Tomb of the Unknown Soldier (France)

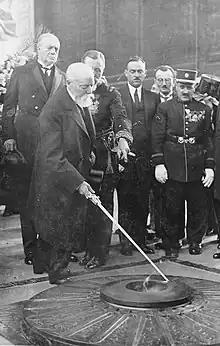
The president of the Republic, Paul Doumer, rekindling the flame on the tomb in 1931.

The idea of burning a flame permanently was first put forward in early 1921 by the Ariège sculptor Grégoire Calvet. It was finally Augustin Beaud who initiated his installation in reference to the small lamp that illuminated the cemetery of Panossas, where he lived in his childhood, because he found the site austere with regard to the symbol that it represented. He next submitted the idea to General Henri Gouraud, military governor of Paris, and then to the municipal council, which approved it. Initially designed to be rekindled annually on 11 November, journalists Gabriel Boissy and Jacques Péricard proposed in October 1923 that it should be relit every day at 6:30 p.m. by veterans, an idea which was supported by public opinion. The plaque from which the flame arises was designed by architect Henri Favier – the muzzle of a cannon pointed towards the sky, embedded in the centre of a kind of rosette representing an inverted shield whose chiselled surface consists of swords forming a star – which was made by the artist and iron worker Edgar Brandt.